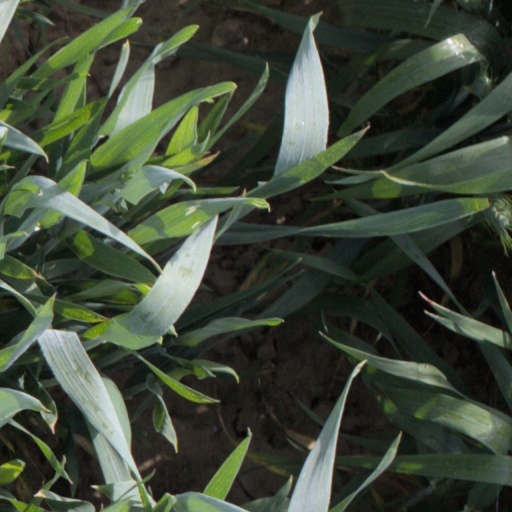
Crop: wheat